The Broken Road (travel book)

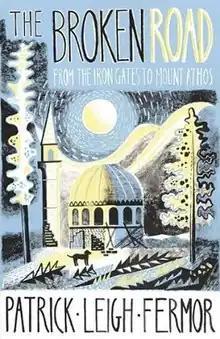
First edition

The Broken Road (2013) is a travel book by British author Patrick Leigh Fermor. Published posthumously by John Murray, the book, edited and introduced by his biographer Artemis Cooper and travel writer Colin Thubron, narrates almost all of the final section of the author's journey on foot across Europe from the Hook of Holland to Constantinople in 1933 and '34.